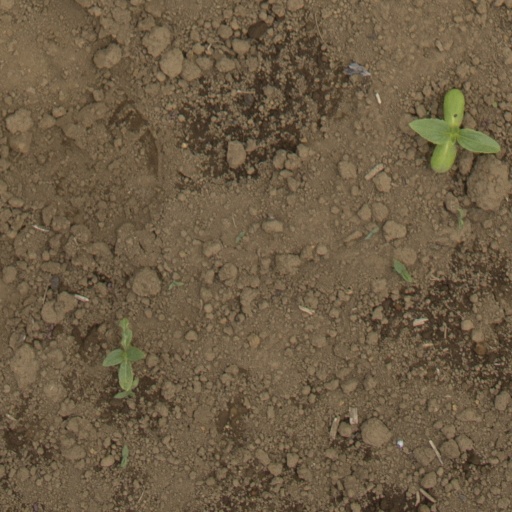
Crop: Jerusalem artichoke